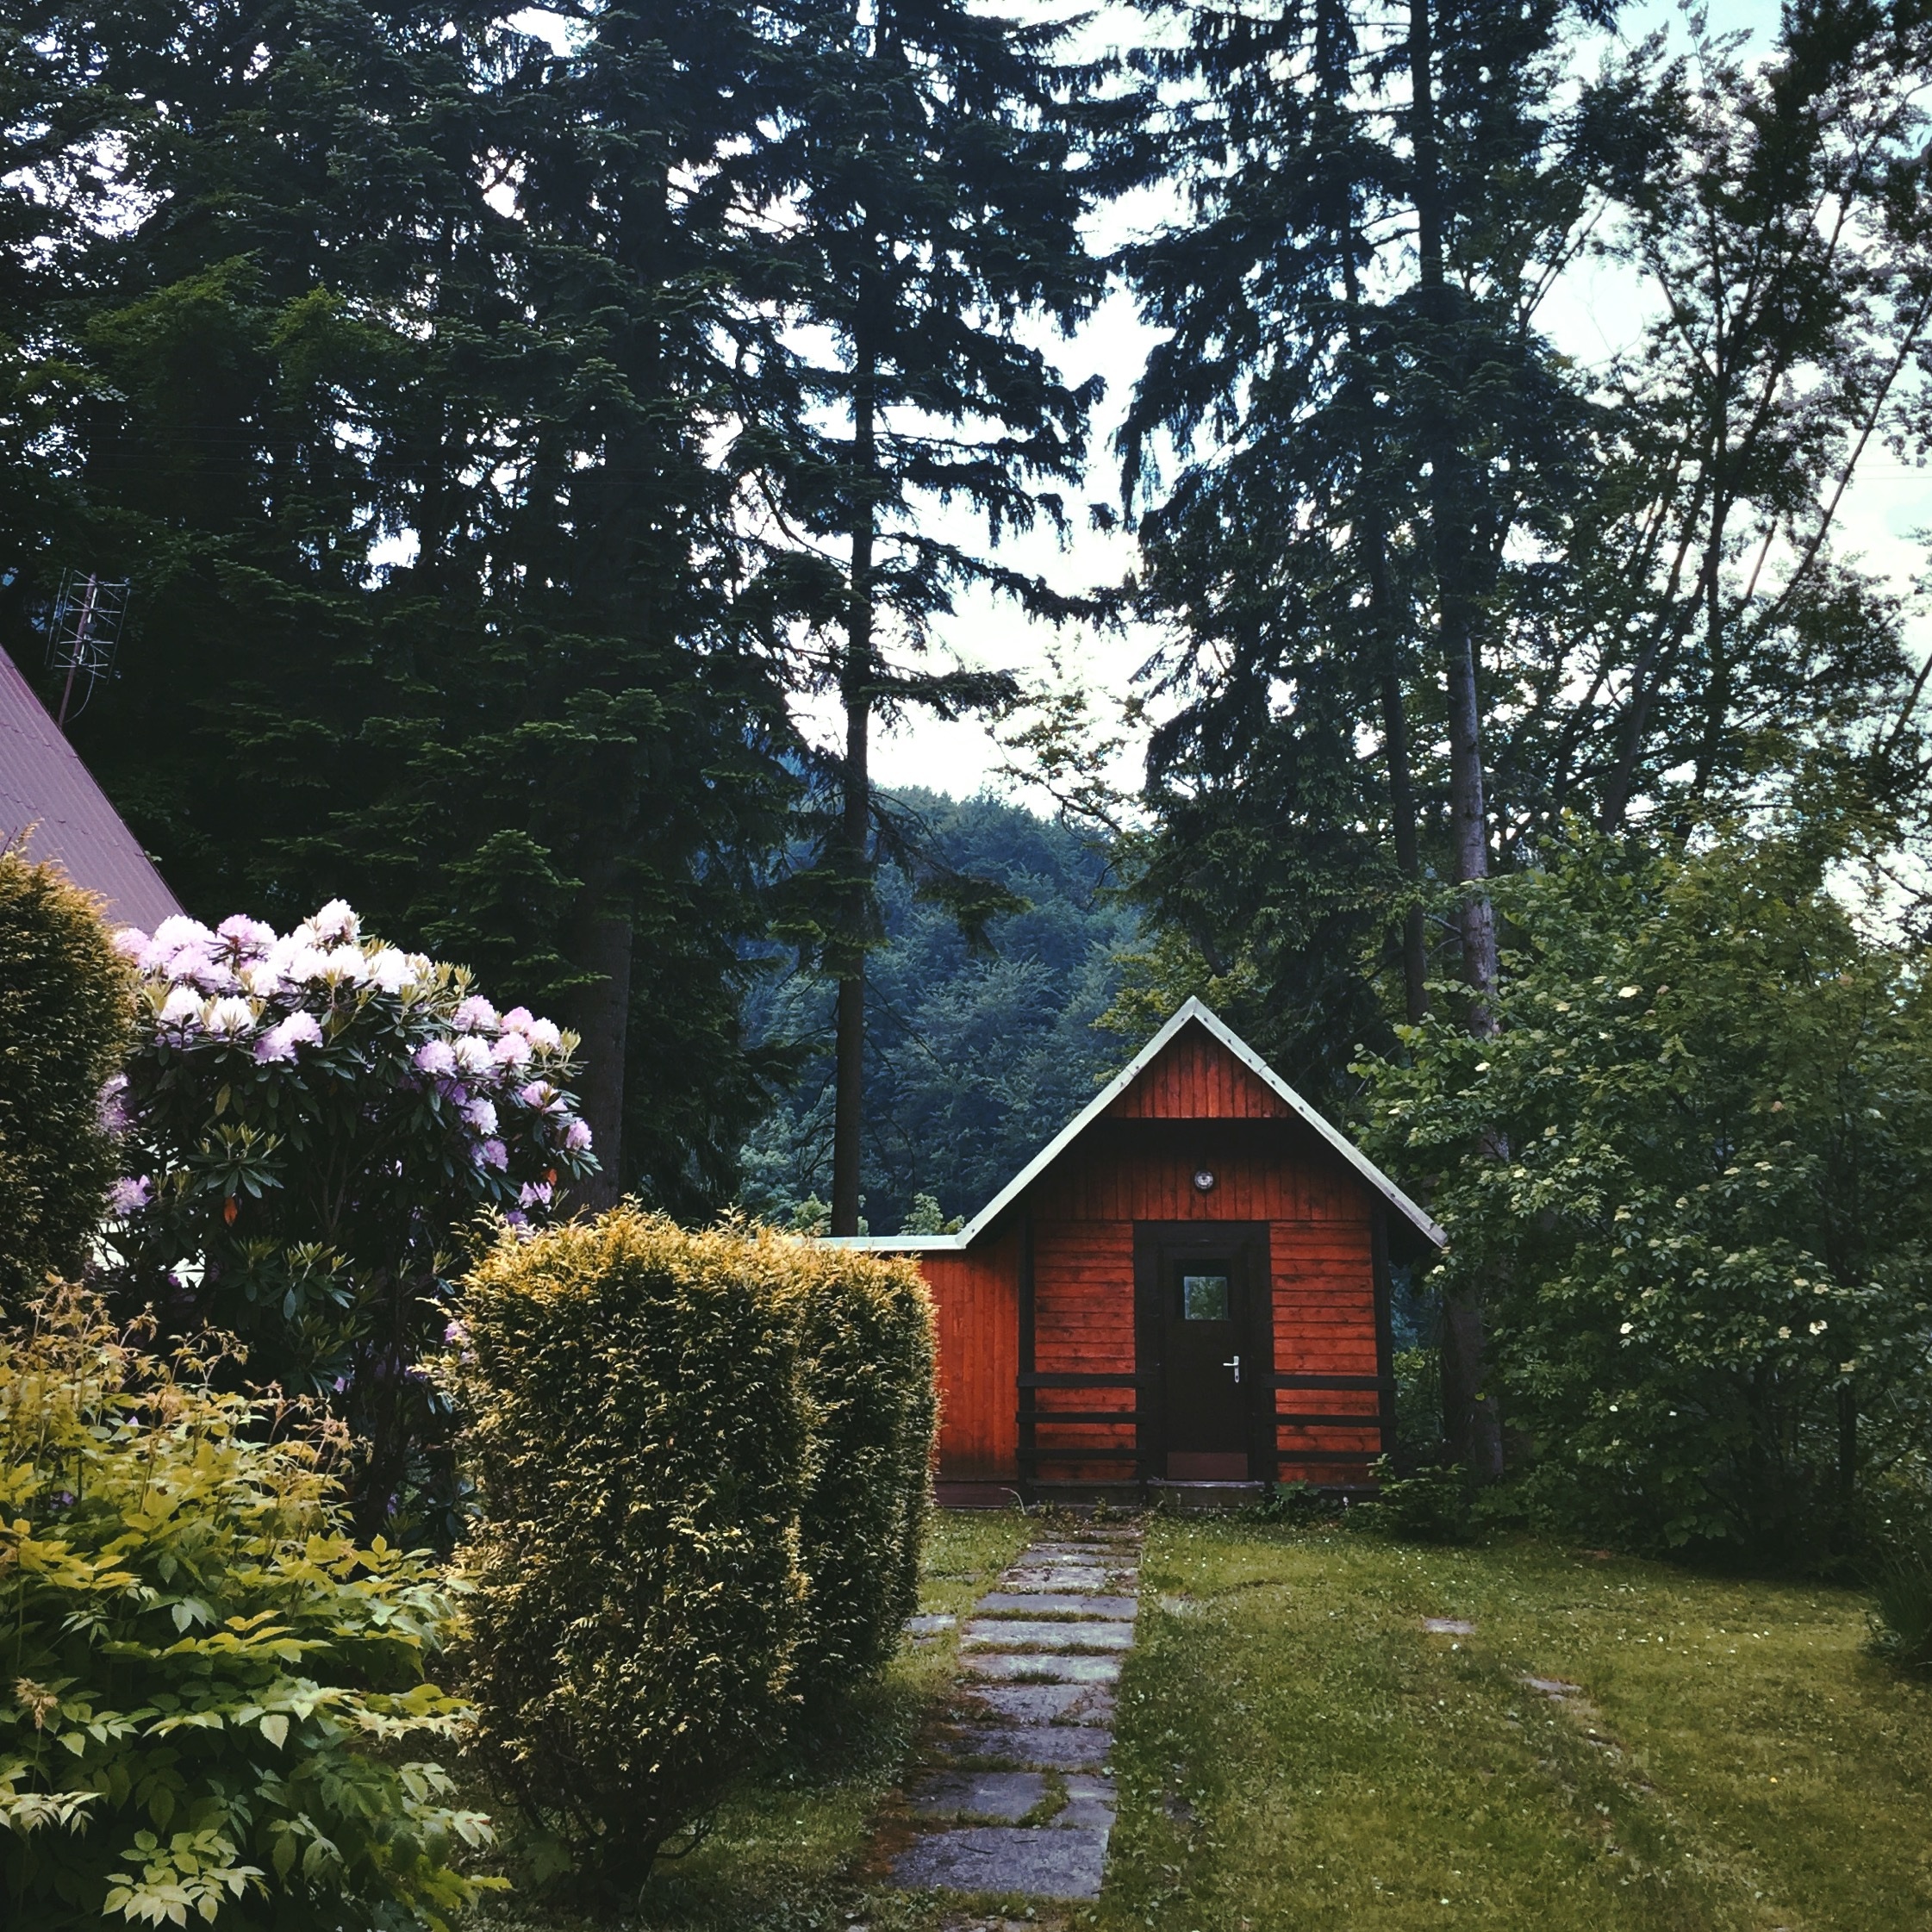
tree, farm, house, flower, building, barn, home, cottage, autumn, backyard, garden, farmhouse, estate, woodland, log cabin, yard, rural area